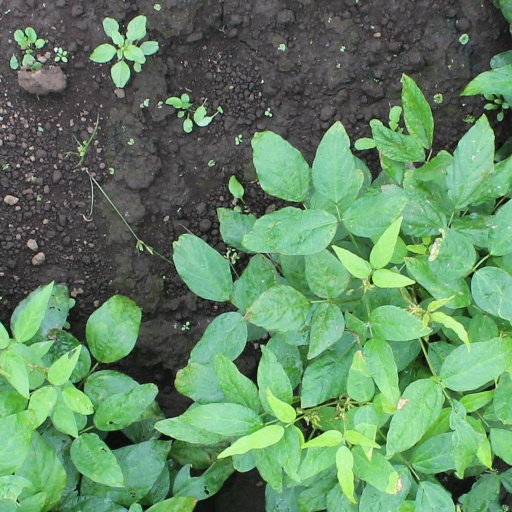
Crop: soybean